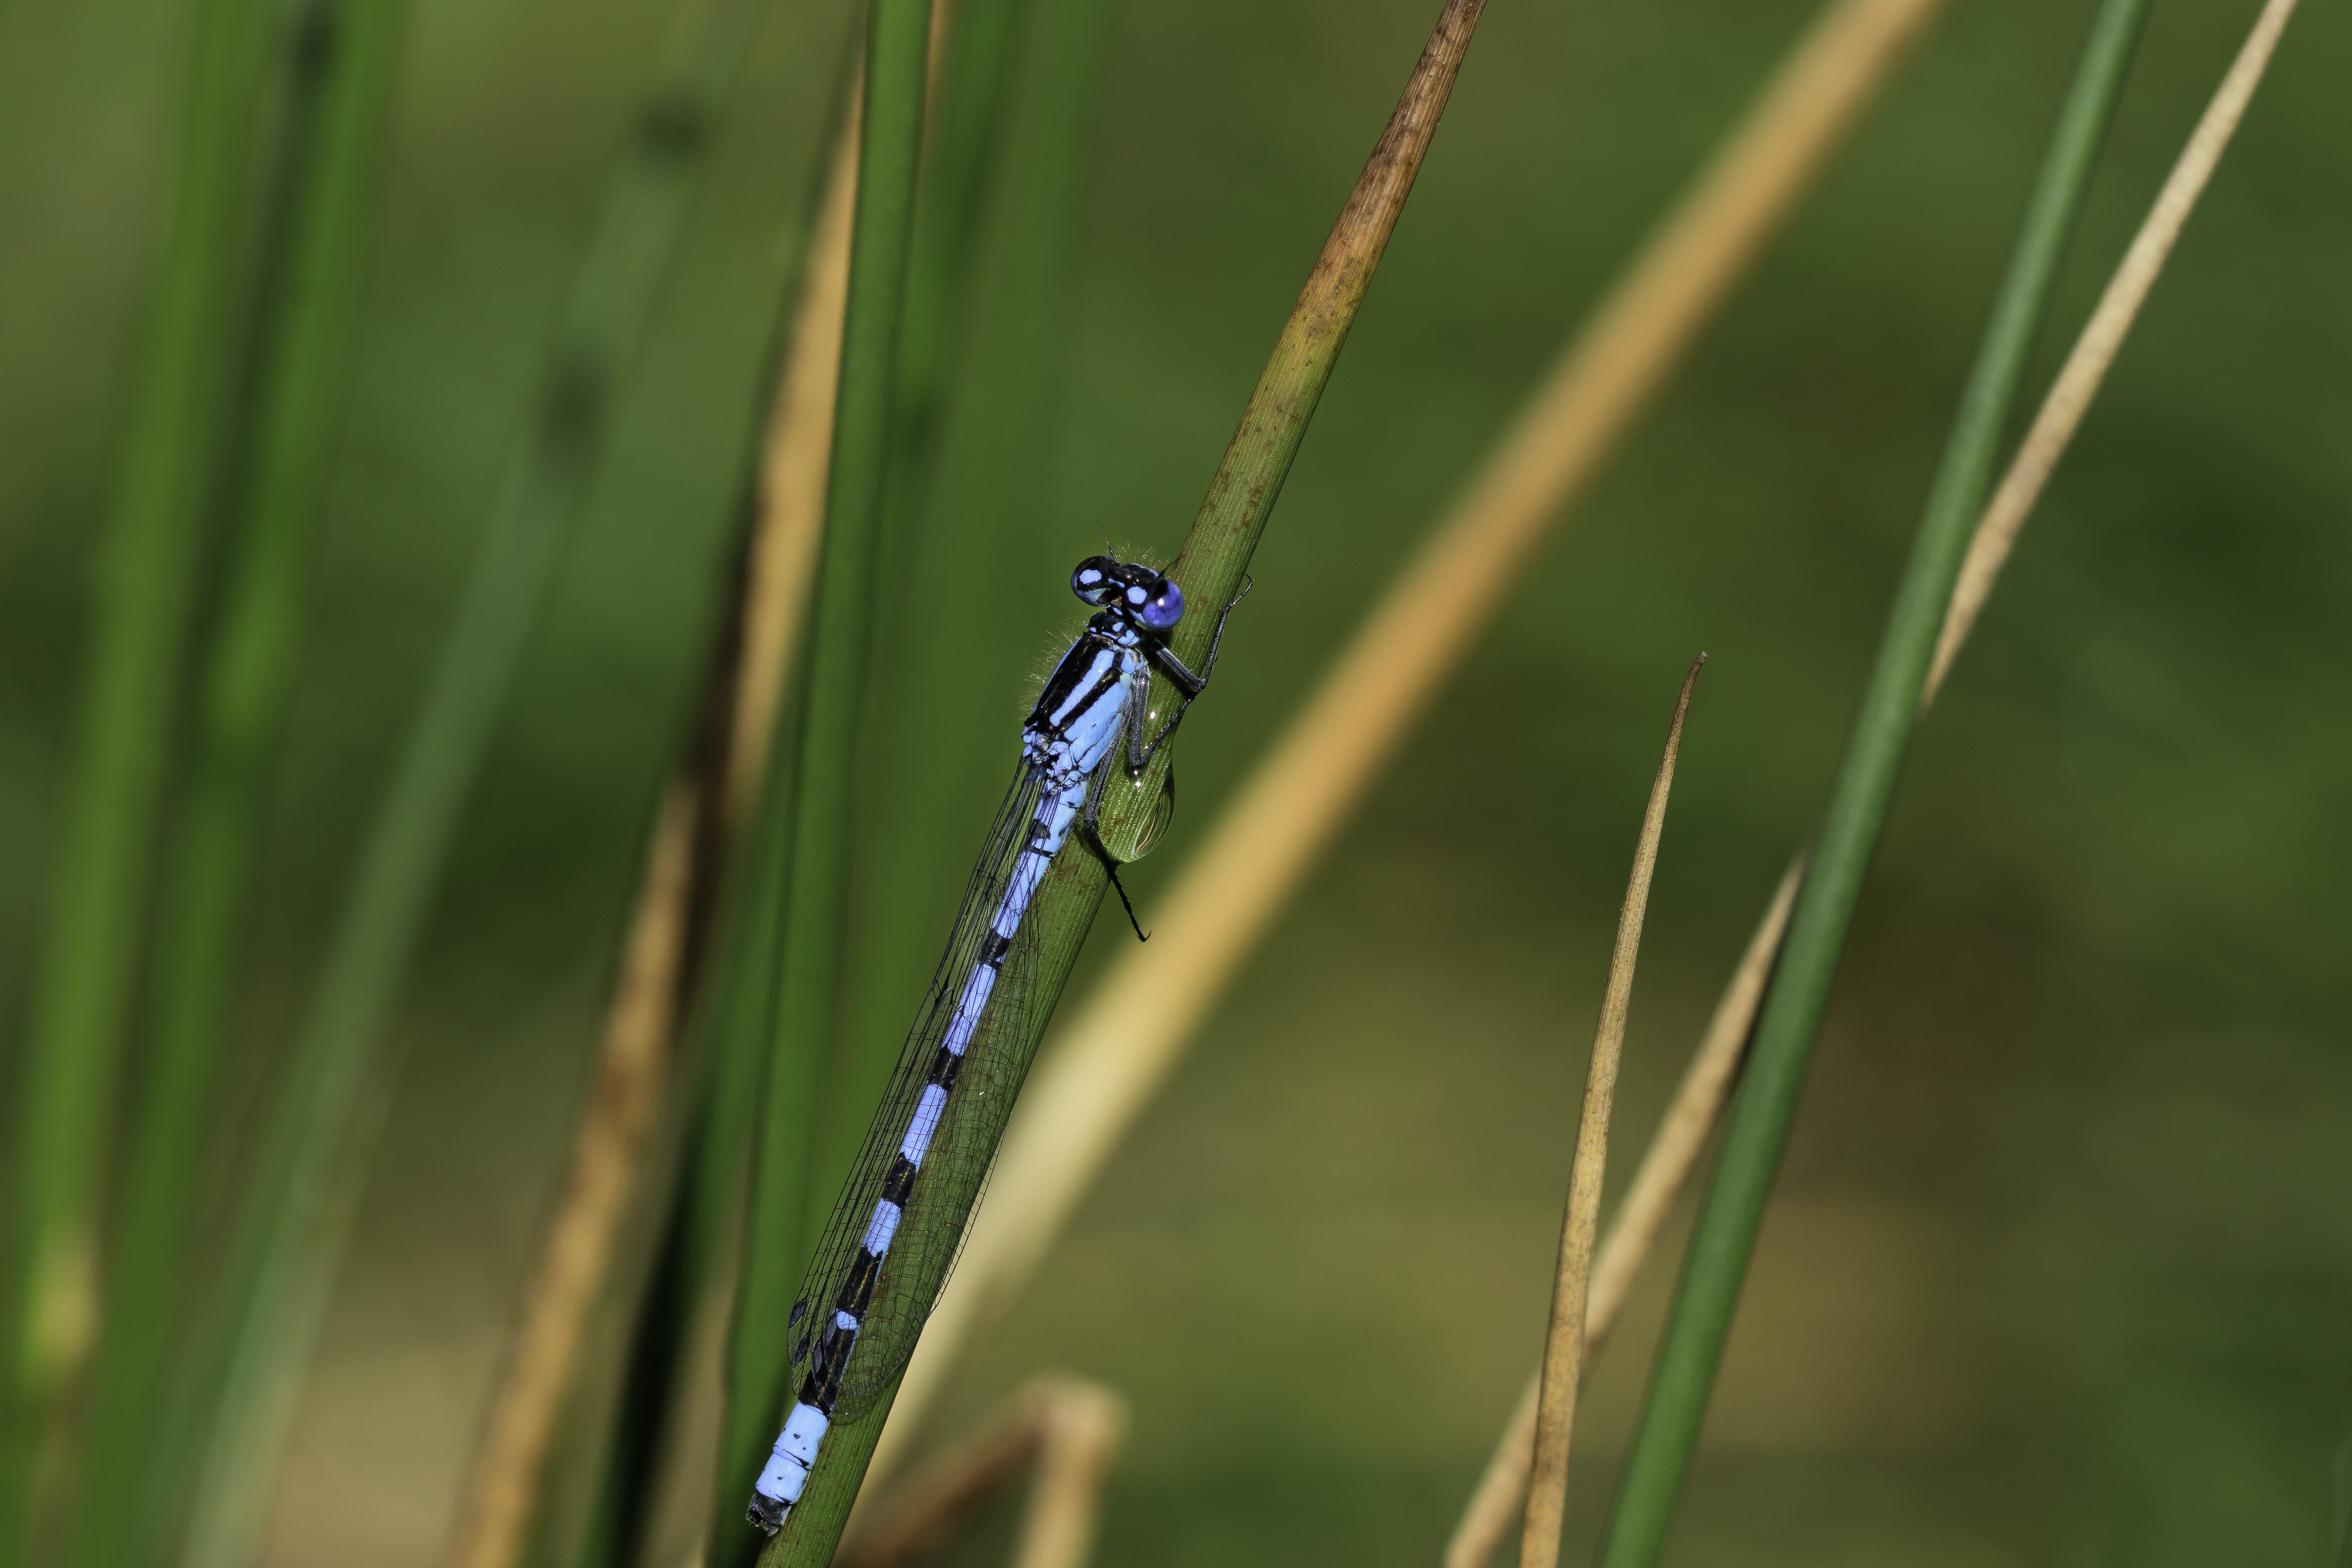
nature, grass, photo, green, insect, macro, fauna, invertebrate, close up, 100mm, animals, dragonfly, naturaleza, a77, damselfly, g, ggl1, gaby1, xovesphoto, animales, sonya77, minolta100mm, gphoto, libelula, macro photography, arthropod, gabrielcoru a, plant stem, dragonflies and damseflies, net winged insects